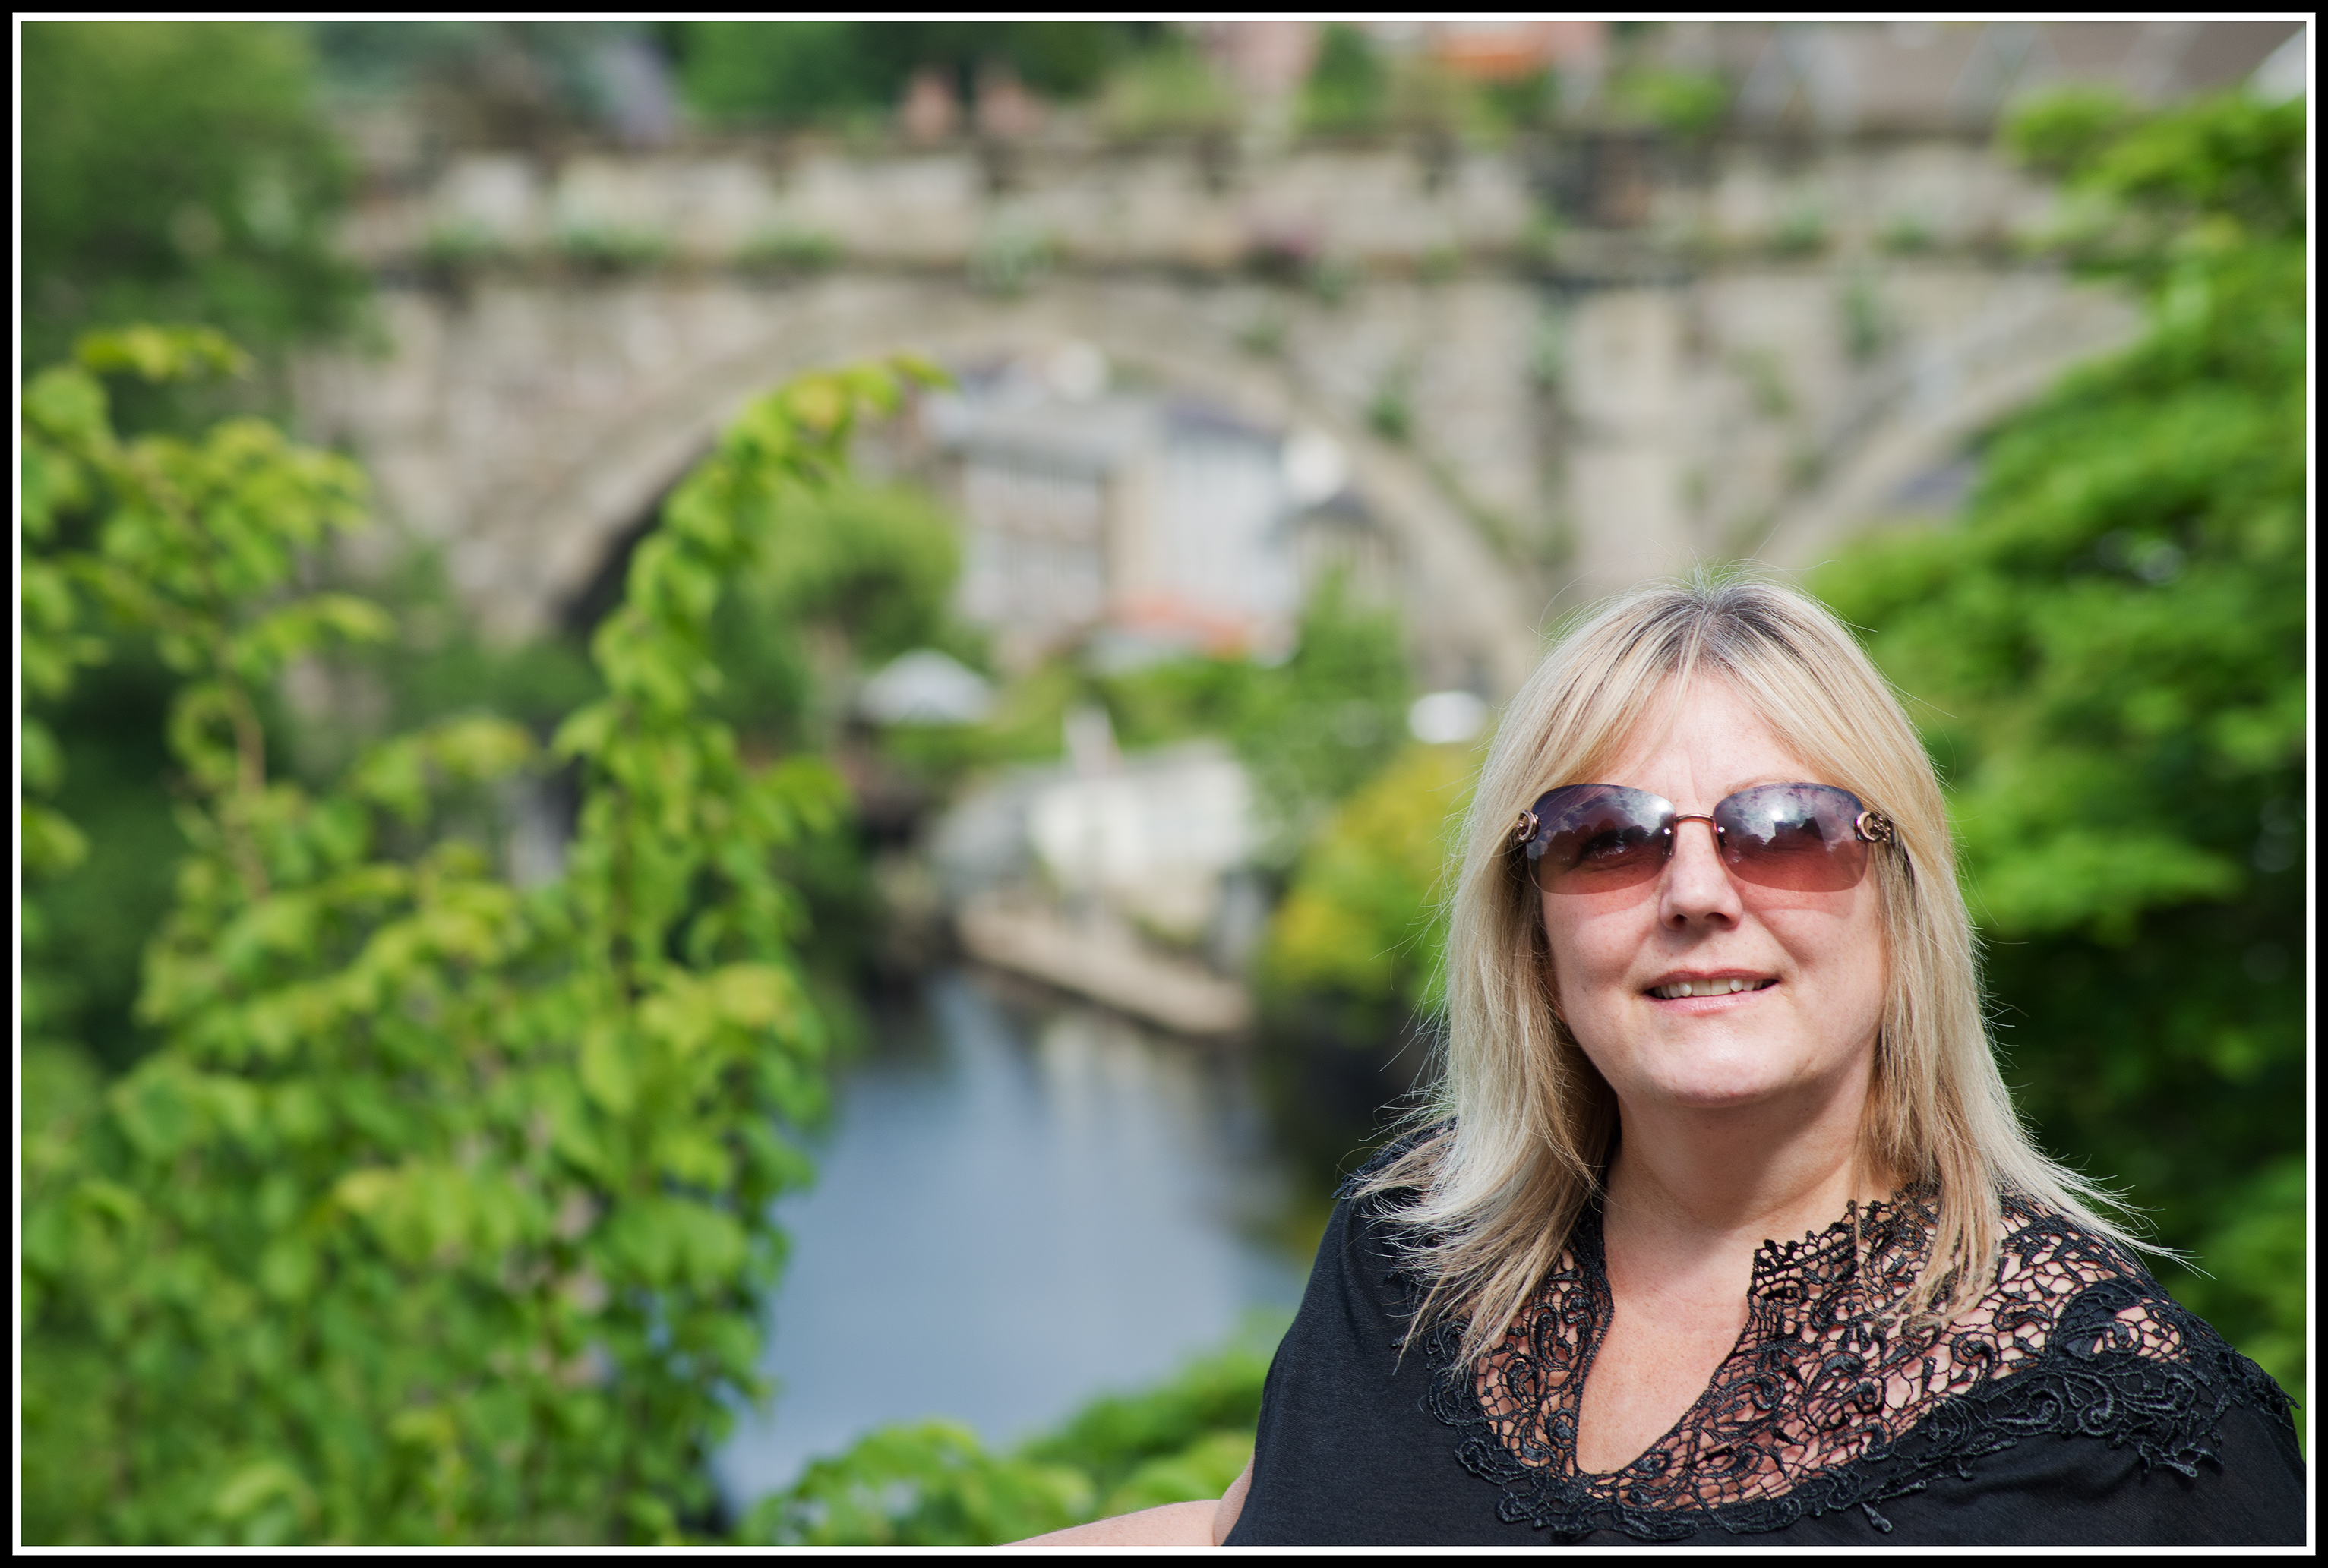
bokeh, photography, flower, female, portrait, green, partner, bride, blonde, girlfriend, face, wife, women, photograph, sexy, photo shoot, portrait photography